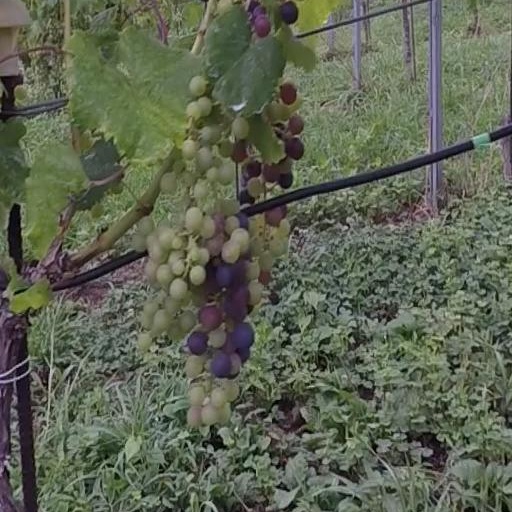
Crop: grape